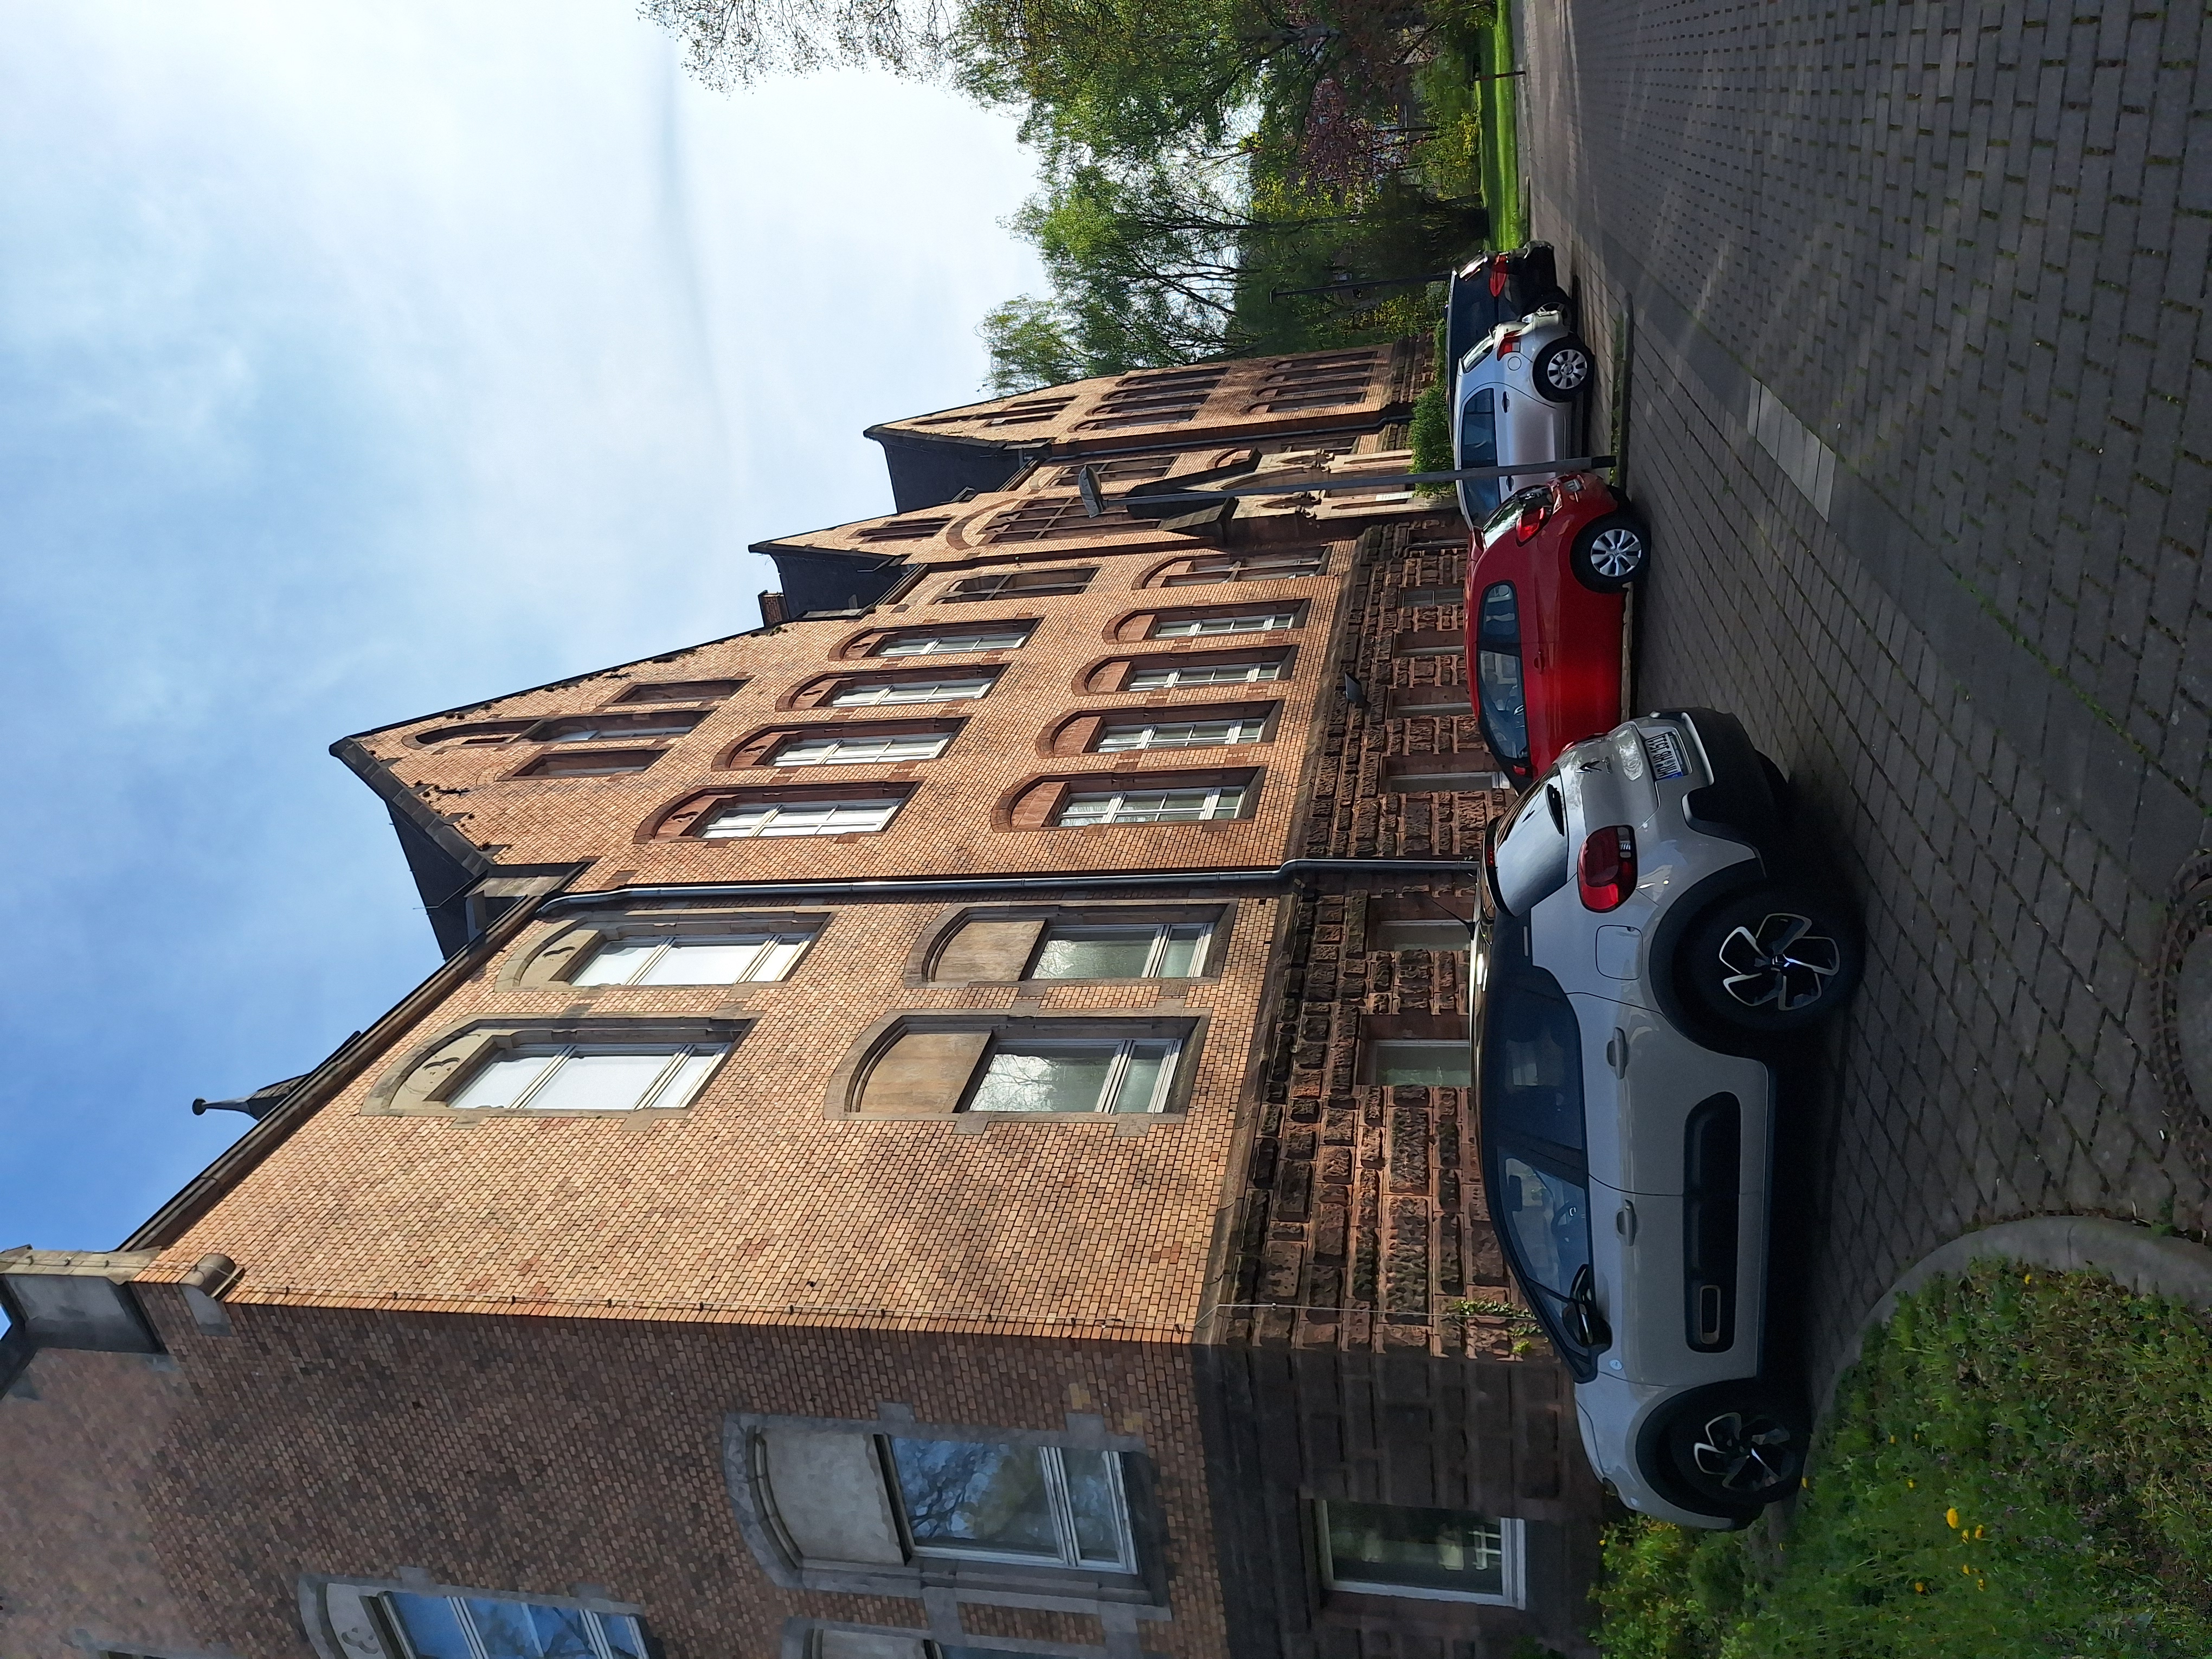
Building: Robert-Koch-Straße 6